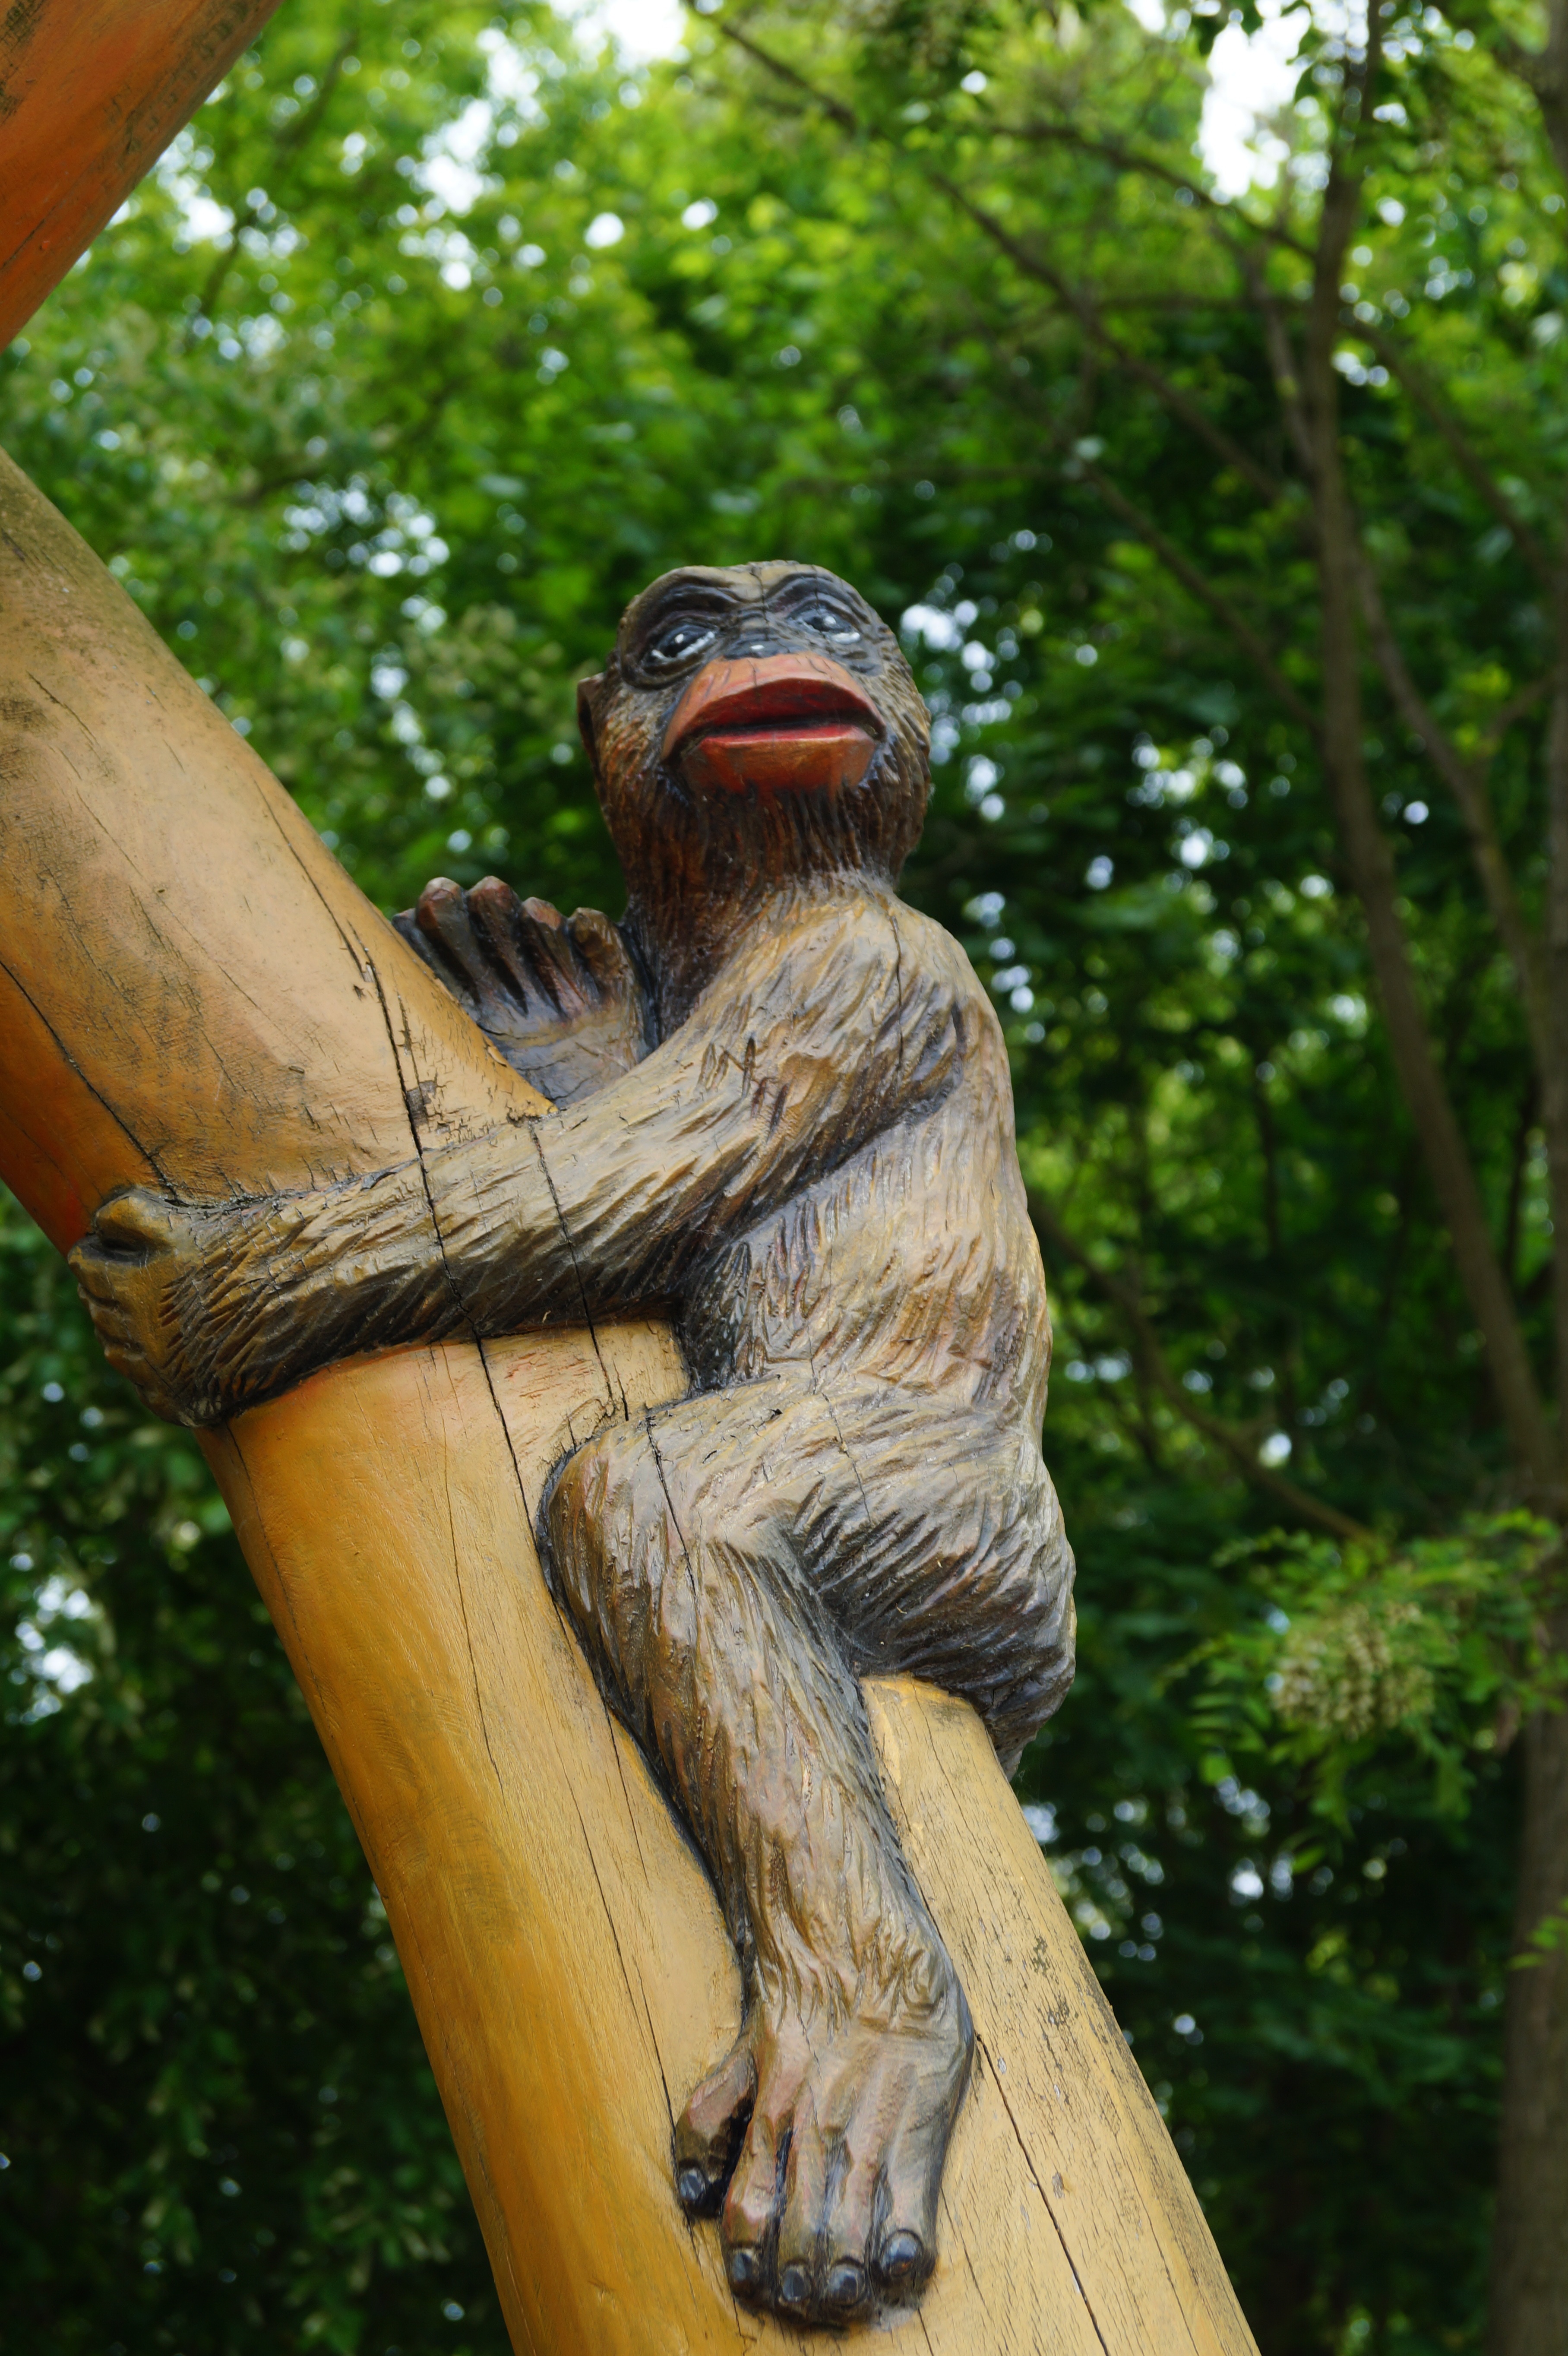
tree, nature, wood, animal, monument, wildlife, statue, zoo, jungle, monkey, sculpture, art, temple, carving, ffchen, chainsaw carving